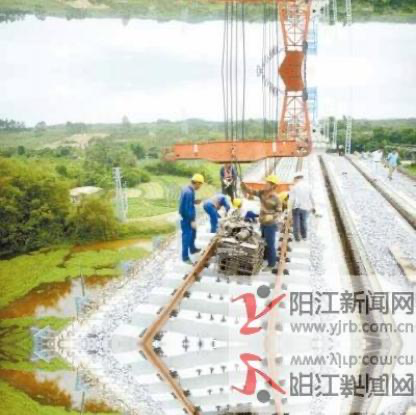
Objects in the image:
label: helmet
label: helmet
label: helmet
label: helmet
label: person
label: person
label: person
label: person